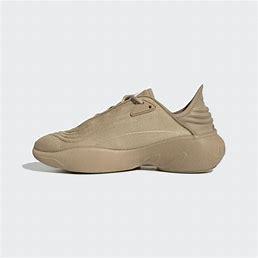
Brand: Adidas
Model: Adifom Sltn